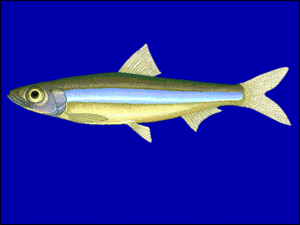
Le lac Kariba est un grand lac artificiel, partagé par la Zambie et le Zimbabwe. Il est né avec la construction du barrage de Kariba, conçu par l'ingénieur français André Coyne et réalisé par l'entreprise italienne Torno Internazionale SpA, entre 1955 et 1959. La fermeture des vannes du barrage a eu lieu le 2 décembre 1958, la date officielle du remplissage étant le 22 janvier 1959. L'inauguration a été faite par la reine-mère Elizabeth Bowes-Lyon le 17 mai 1960. Le lac fait 220 km de long et jusqu'à 40 km de large et couvre une surface de 5 400 km². Sa profondeur est en moyenne de 31 m pour un maxima de 78 m. Le lac comprend 190 îles au Zimbabwe et 103 en Zambie, l'ensemble des îles couvrant une superficie de 147 km² et 604 km de littoral.